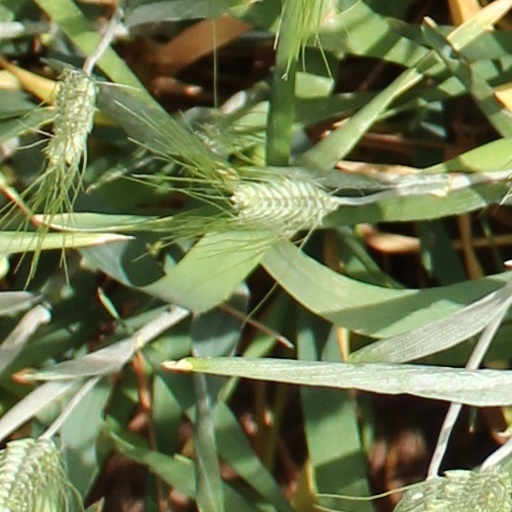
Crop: wheat